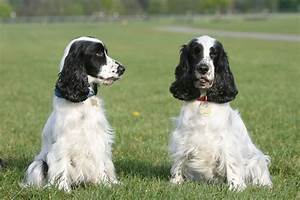
Label: cane